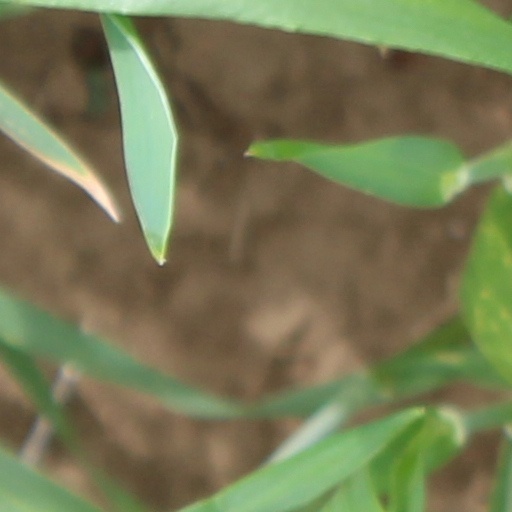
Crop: wheat